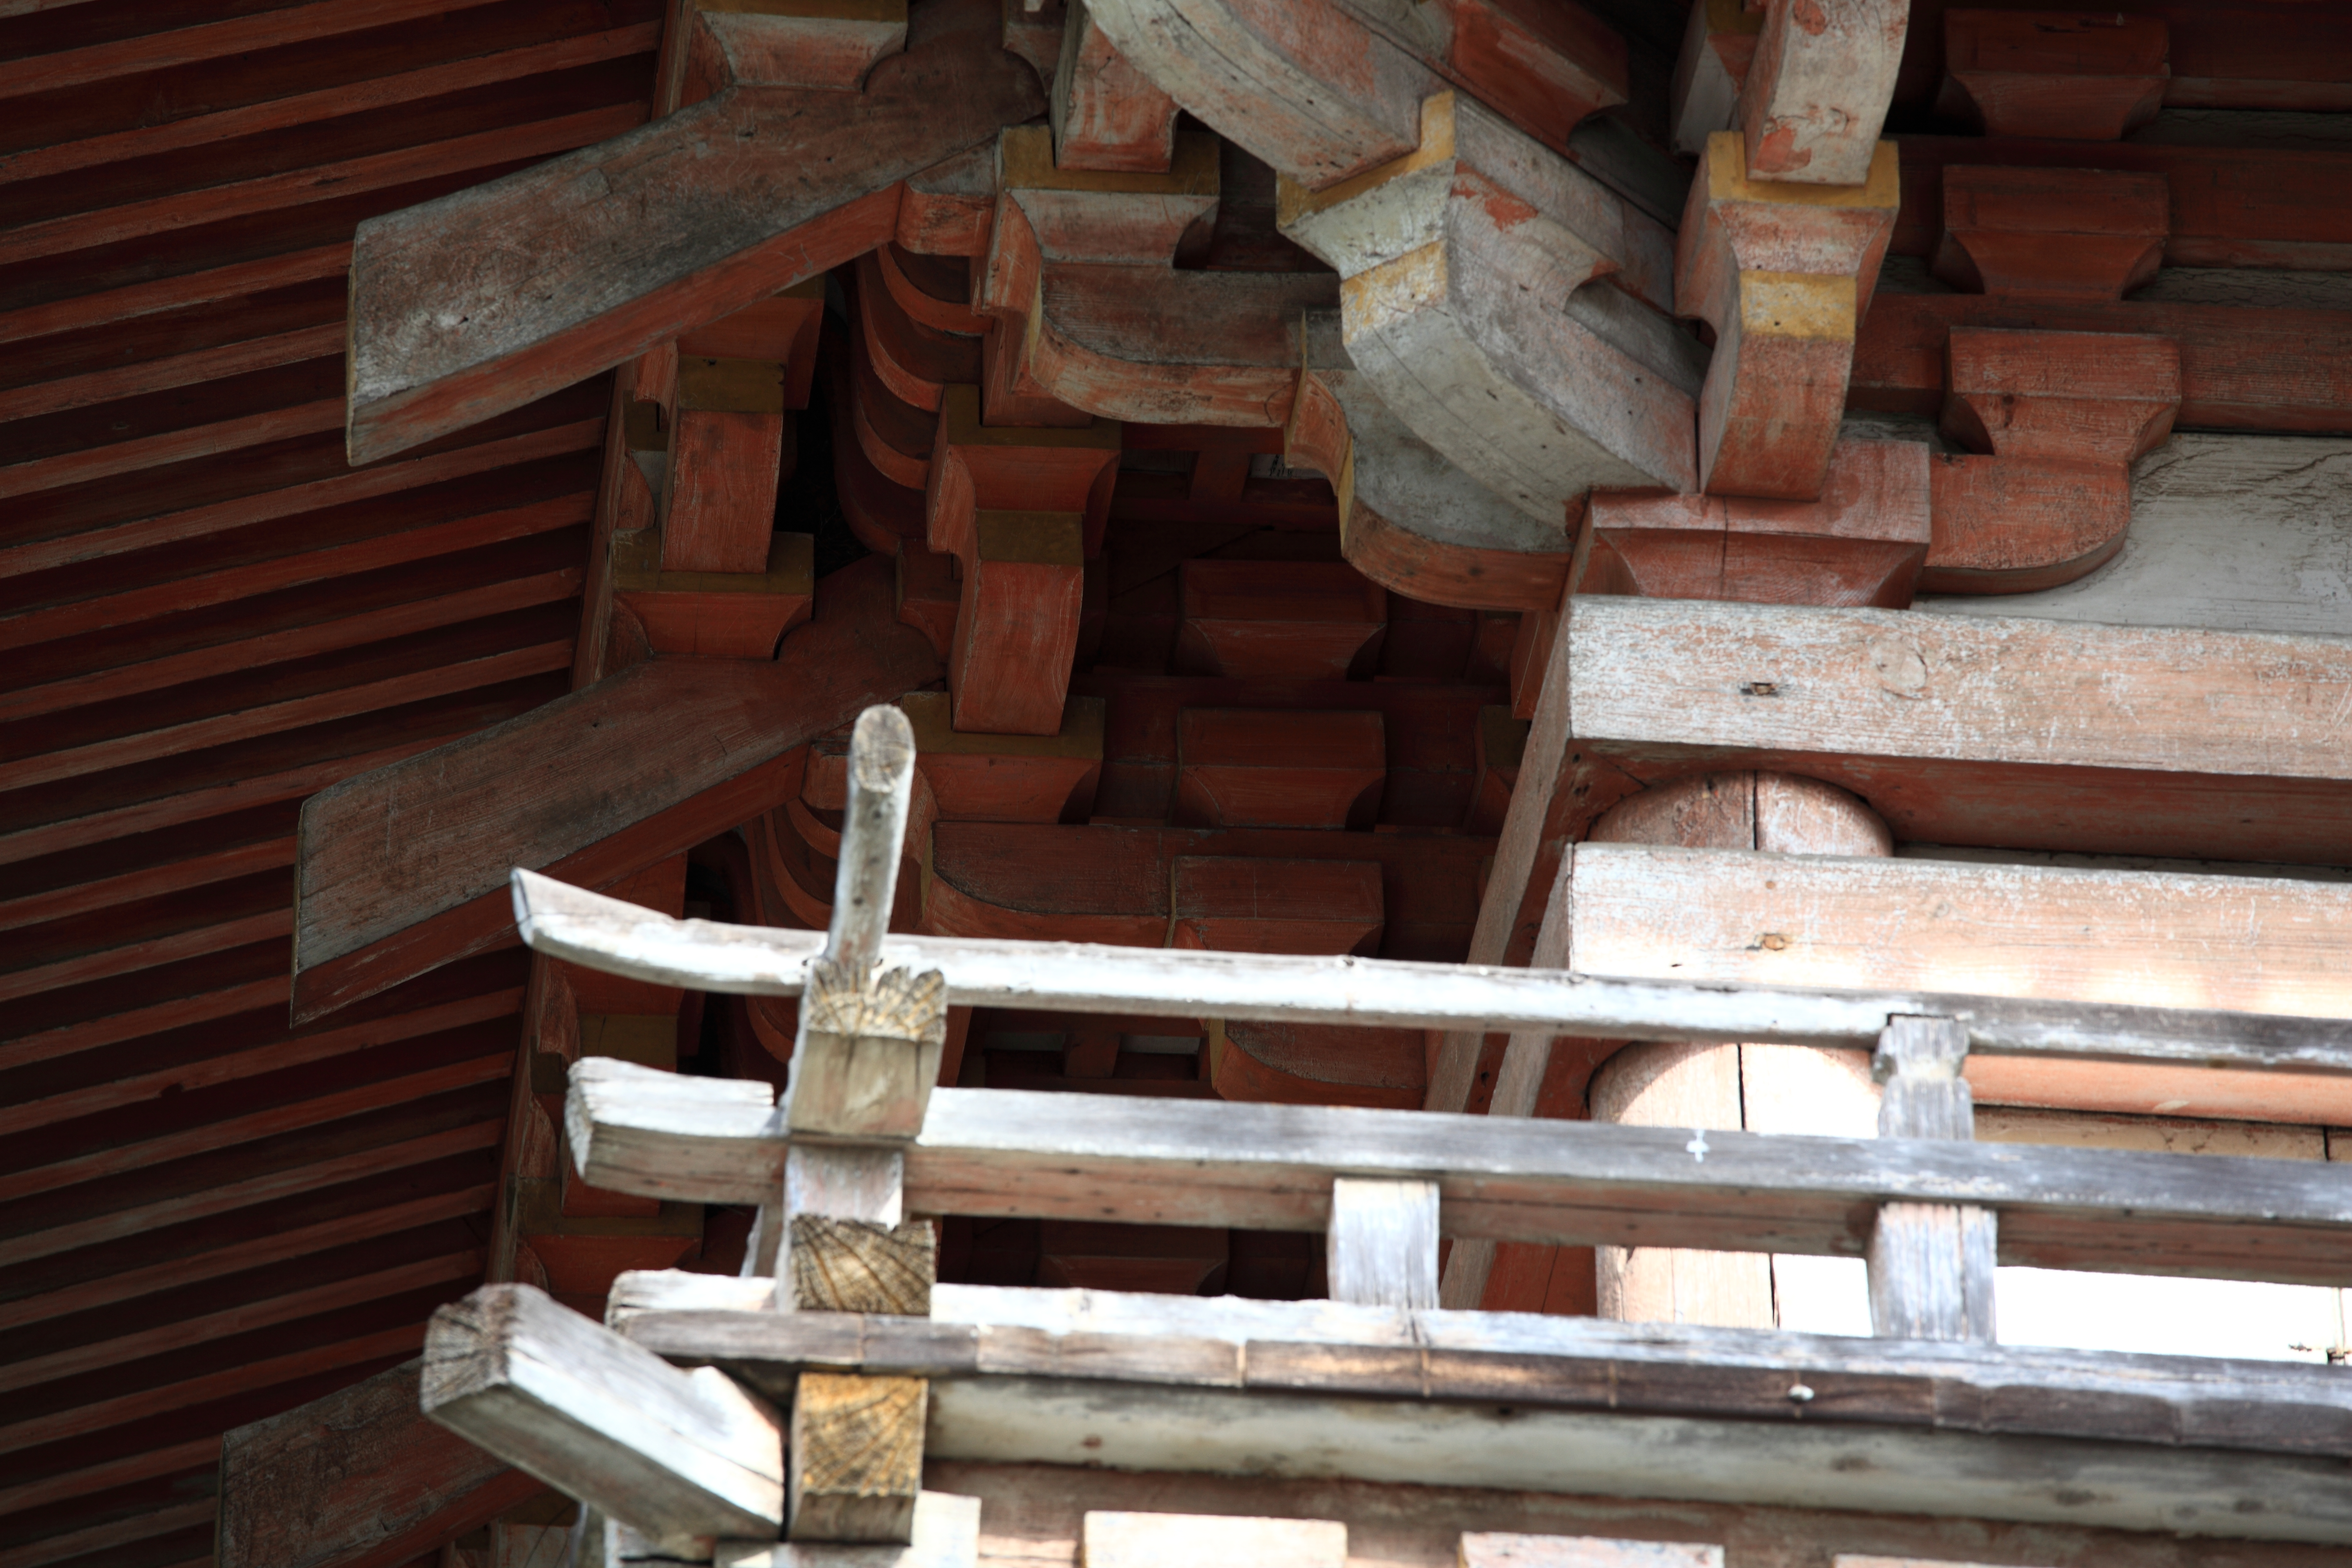
wood, floor, roof, wall, beam, high, tower, brick, lumber, material, temple, hardwood, stairs, 5d, hires, log cabin, brickwork, markii, hi, res, resolution, pagoda, saitama, hikigun, anrakuji, yoshimi, threestoried, baluster, outdoor structure